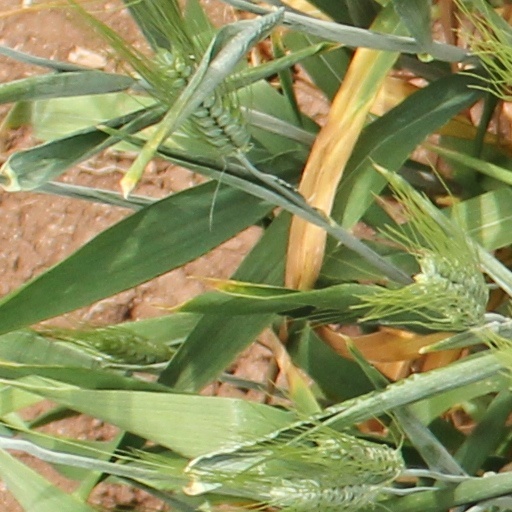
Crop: wheat